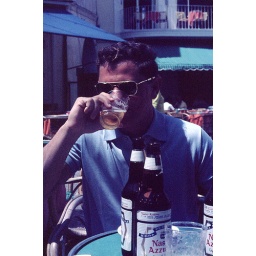
In Piazza Umberto I, Capri - below the clock tower